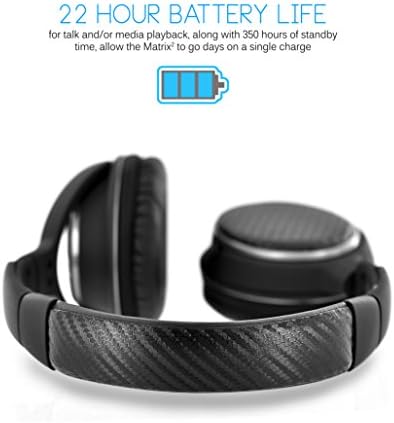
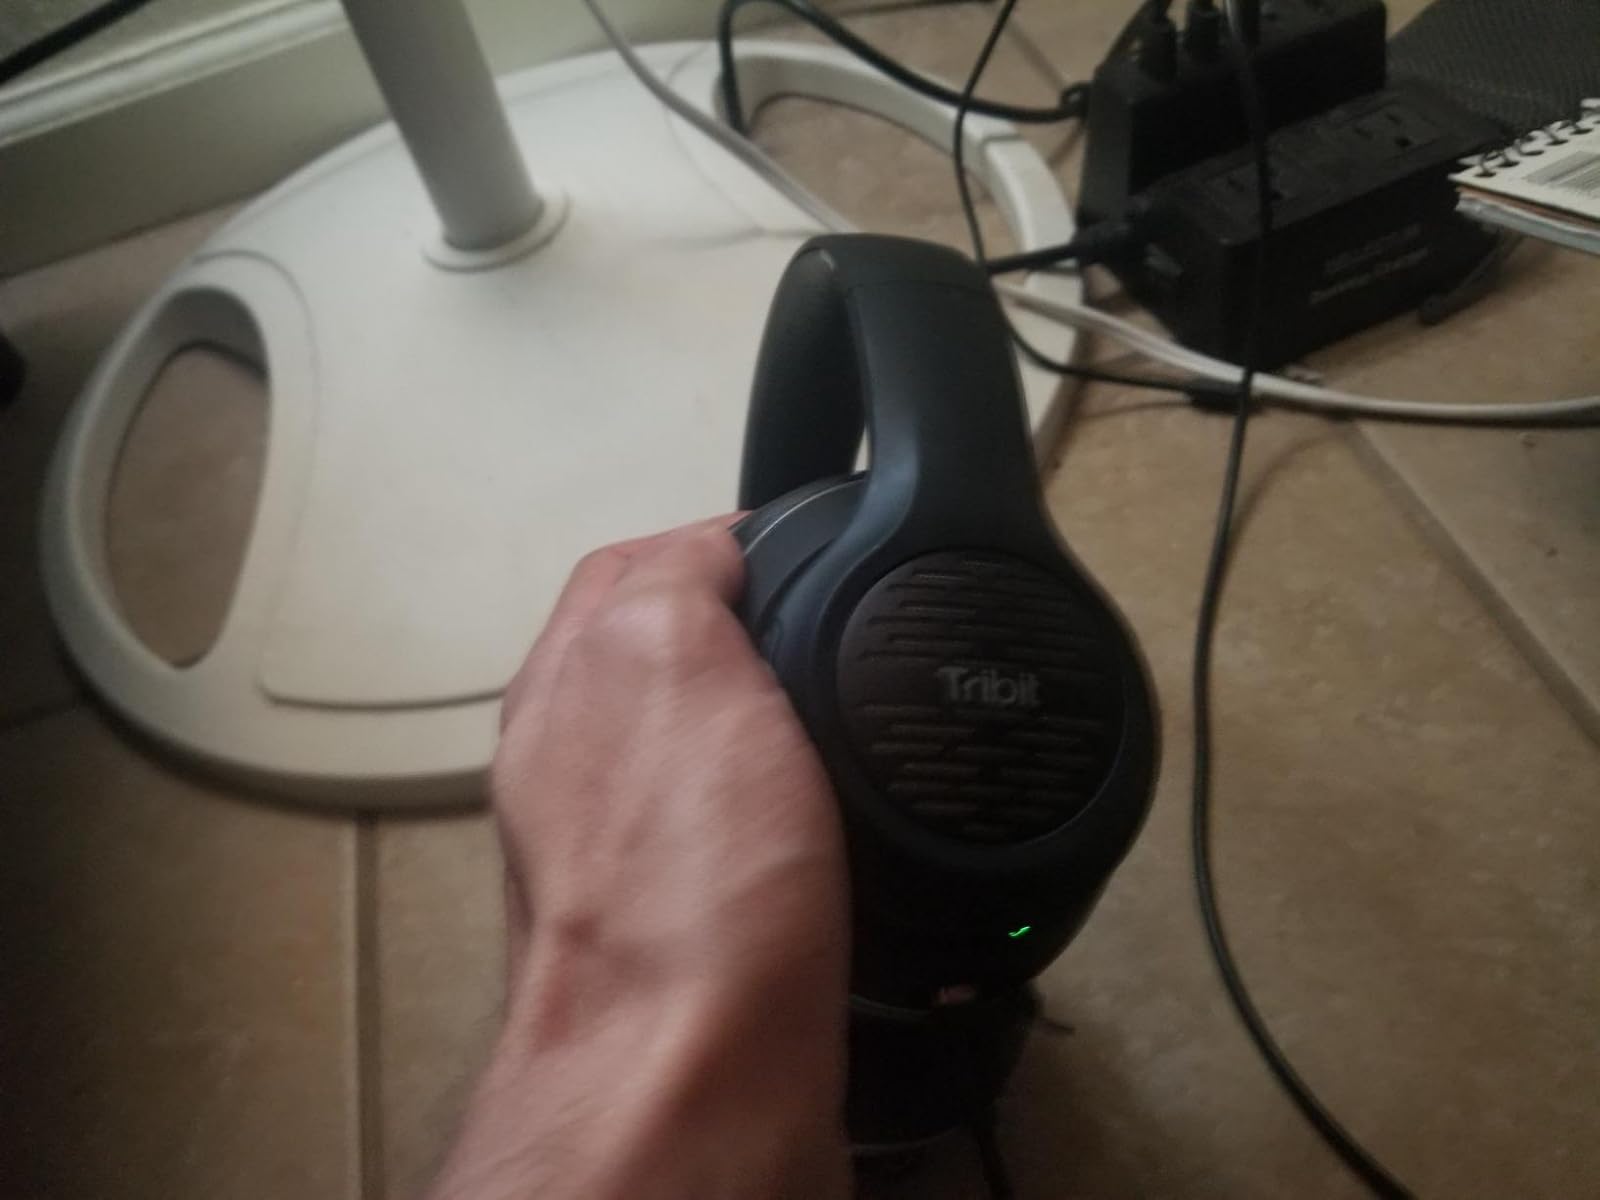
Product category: headphones
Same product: no